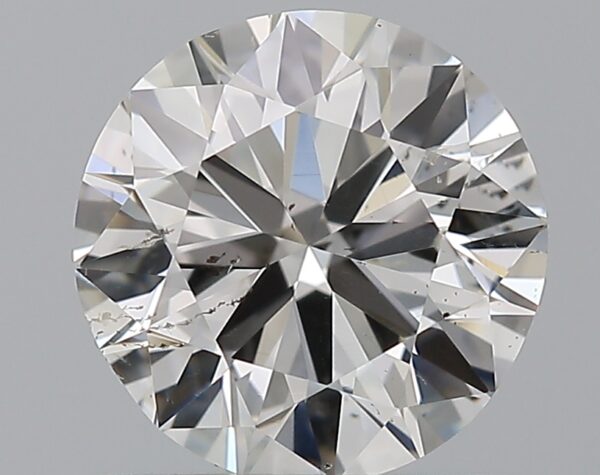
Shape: round
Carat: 1
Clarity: SI1
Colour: G
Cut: VG
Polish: EX
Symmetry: VG
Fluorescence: ST
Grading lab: GIA
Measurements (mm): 6.32 x 6.4 x 3.89